Kabale Regional Museum

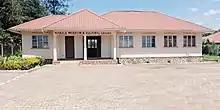
The Kabale Regional Museum in 2021

Kabale Regional Museum is a public museum in Kabale Uganda. It is run under the Department of Museums and Monuments in the Ministry of Tourism, Wildlife and Antiquities of Uganda. It is located south of the equator, in the south western Uganda, Kabale District, Northern Division Sub-county, Rutooma Parish, Ibumba Cell on Lake Bunyonyi road. The museum tells the story of the tradition of the Kigezi people in Uganda.